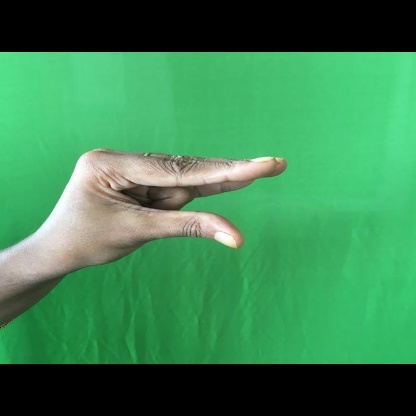
Mudra: Kangulam